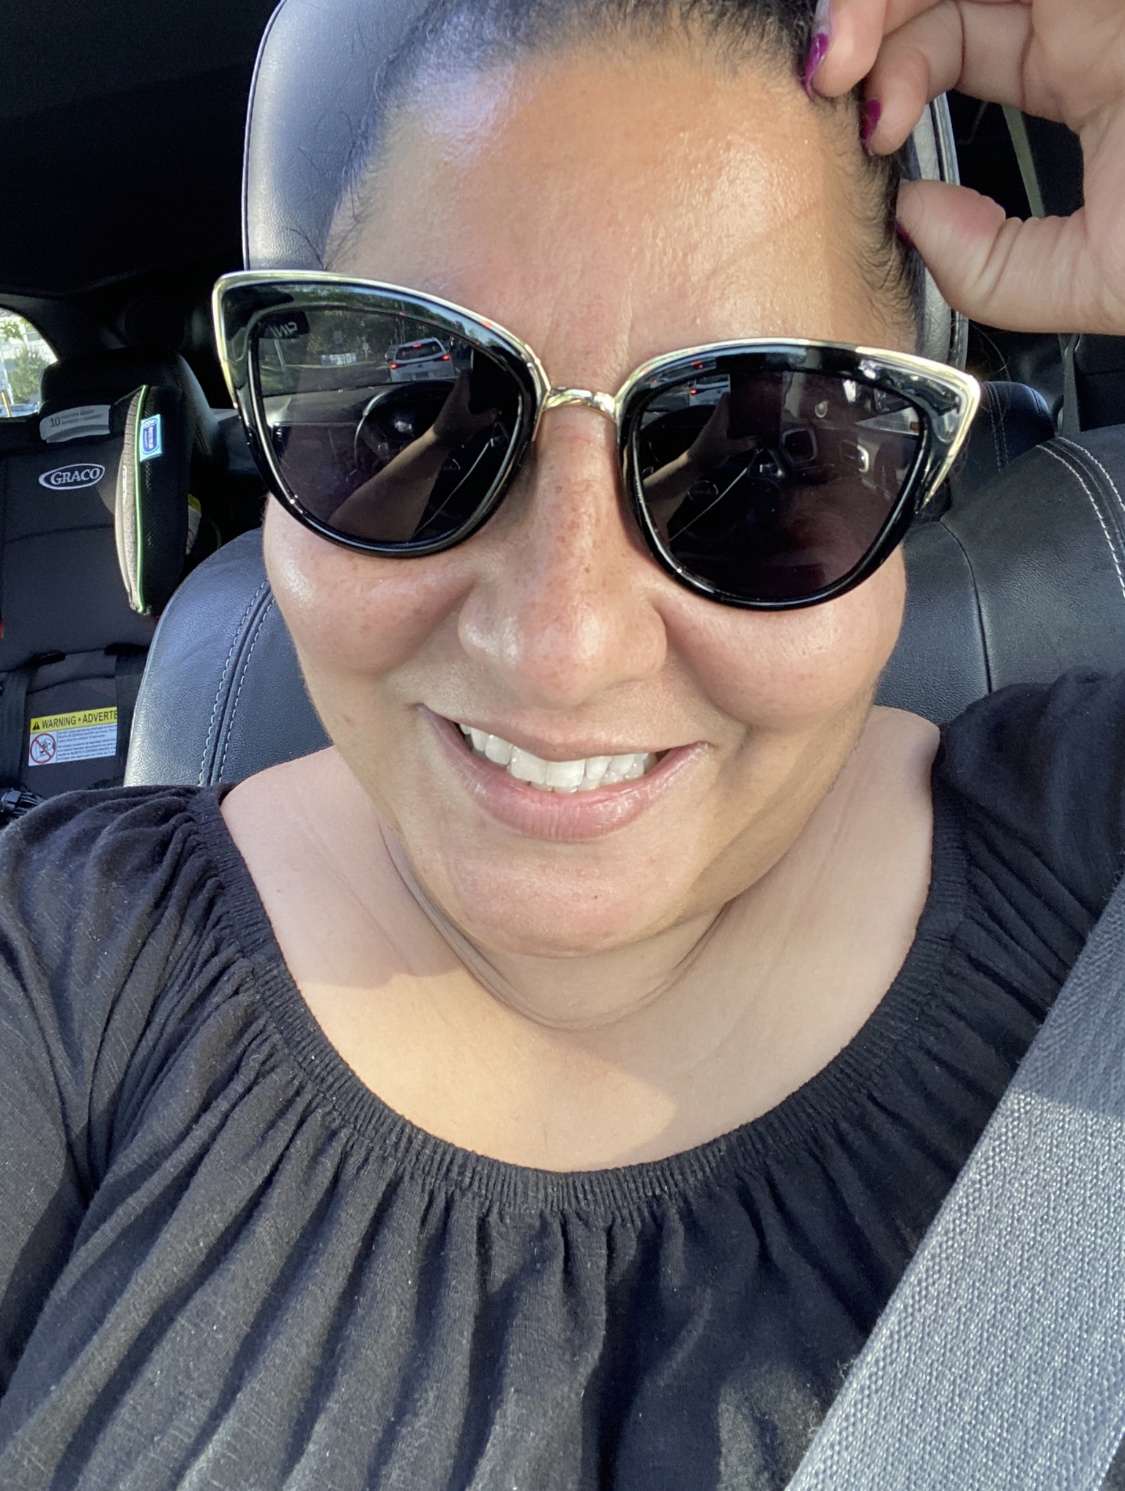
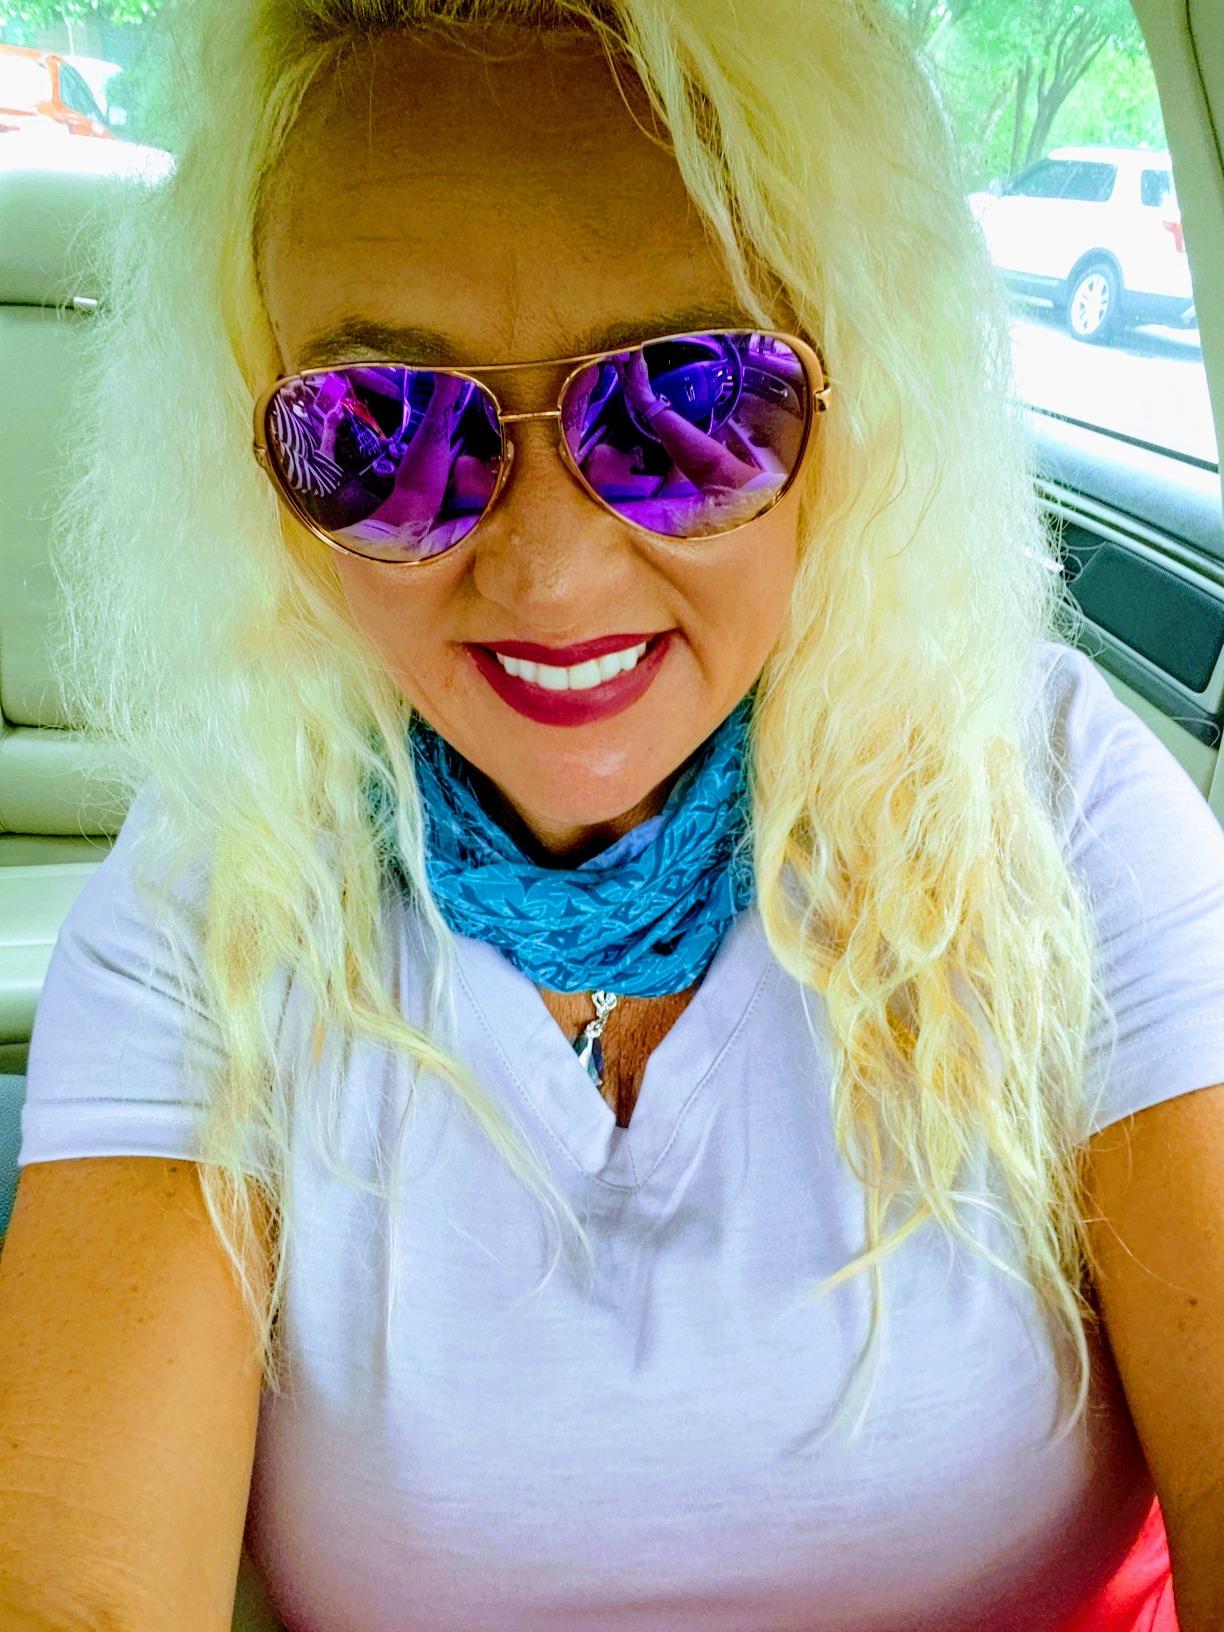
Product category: accessories_sunglasses
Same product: no